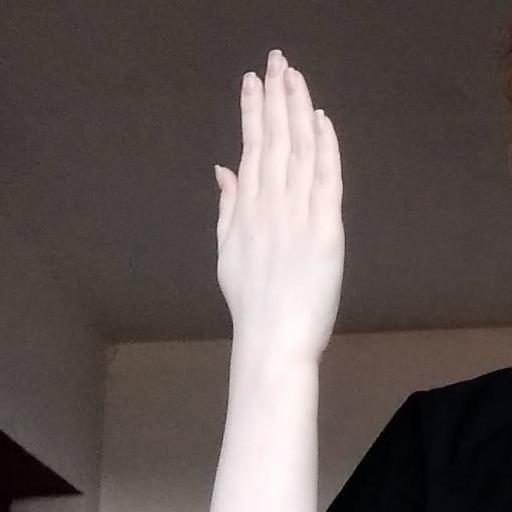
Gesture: stop_inverted